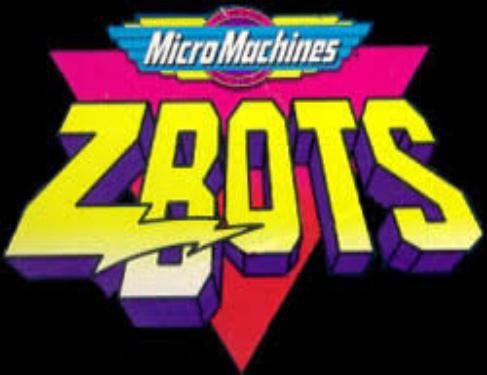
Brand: micro machines
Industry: Leisure